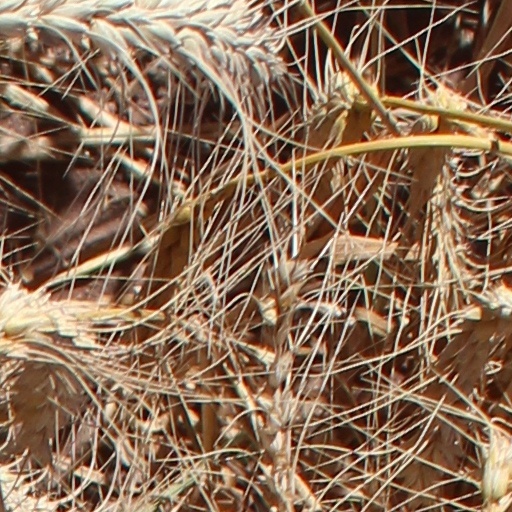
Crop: wheat